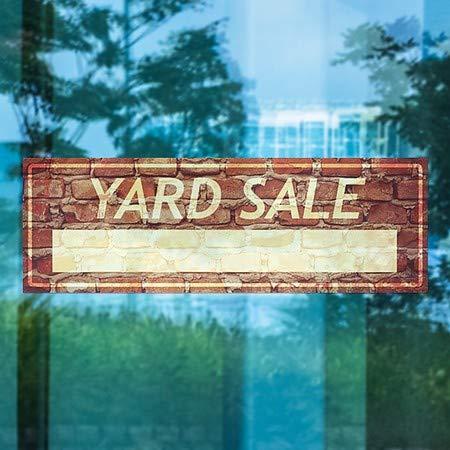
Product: CGSignLab |"Yard Sale -Ghost Aged Brick" Window Cling | 36"x12"
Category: Home & Kitchen | Home Décor | Window Treatments | Window Stickers & Films | Window Films
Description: Great Condition.
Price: $31.99
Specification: ASIN:B0764K6LSC|ShippingWeight:8ounces(Viewshippingratesandpolicies)|DateFirstAvailable:October3,2017